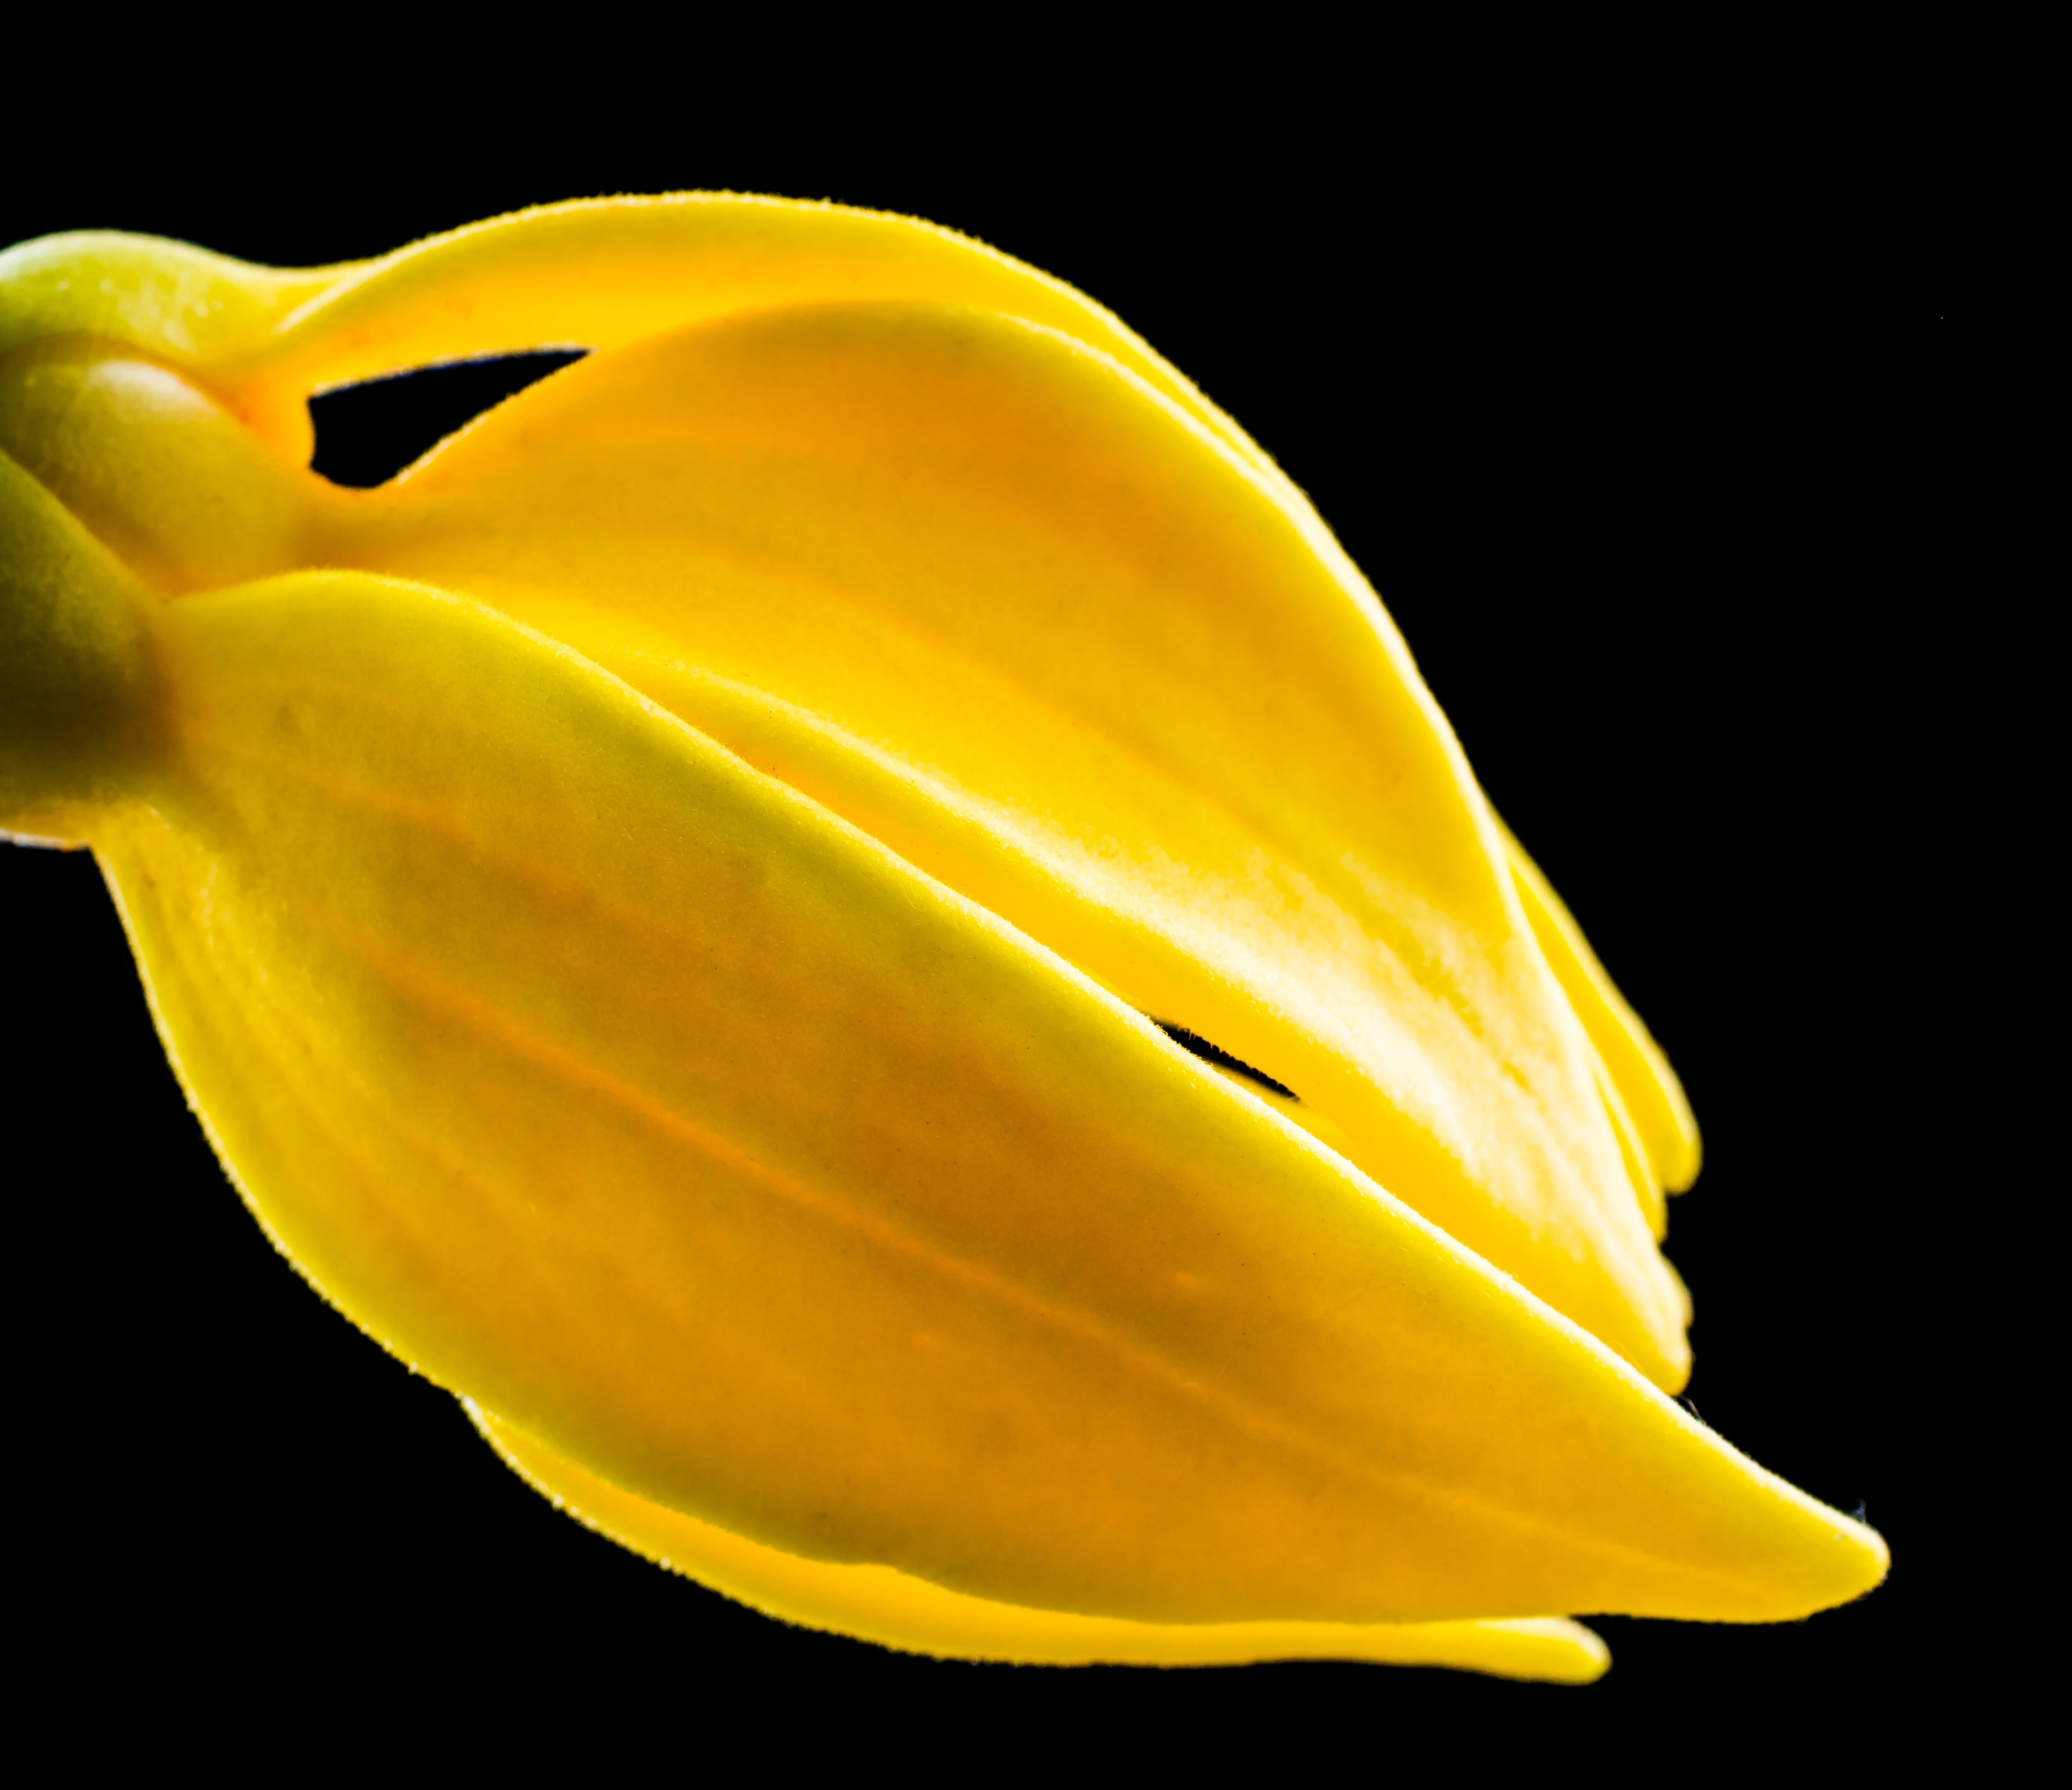
blossom, plant, fruit, leaf, flower, bloom, food, produce, vegetable, yellow, close, macro photography, flowering plant, land plant